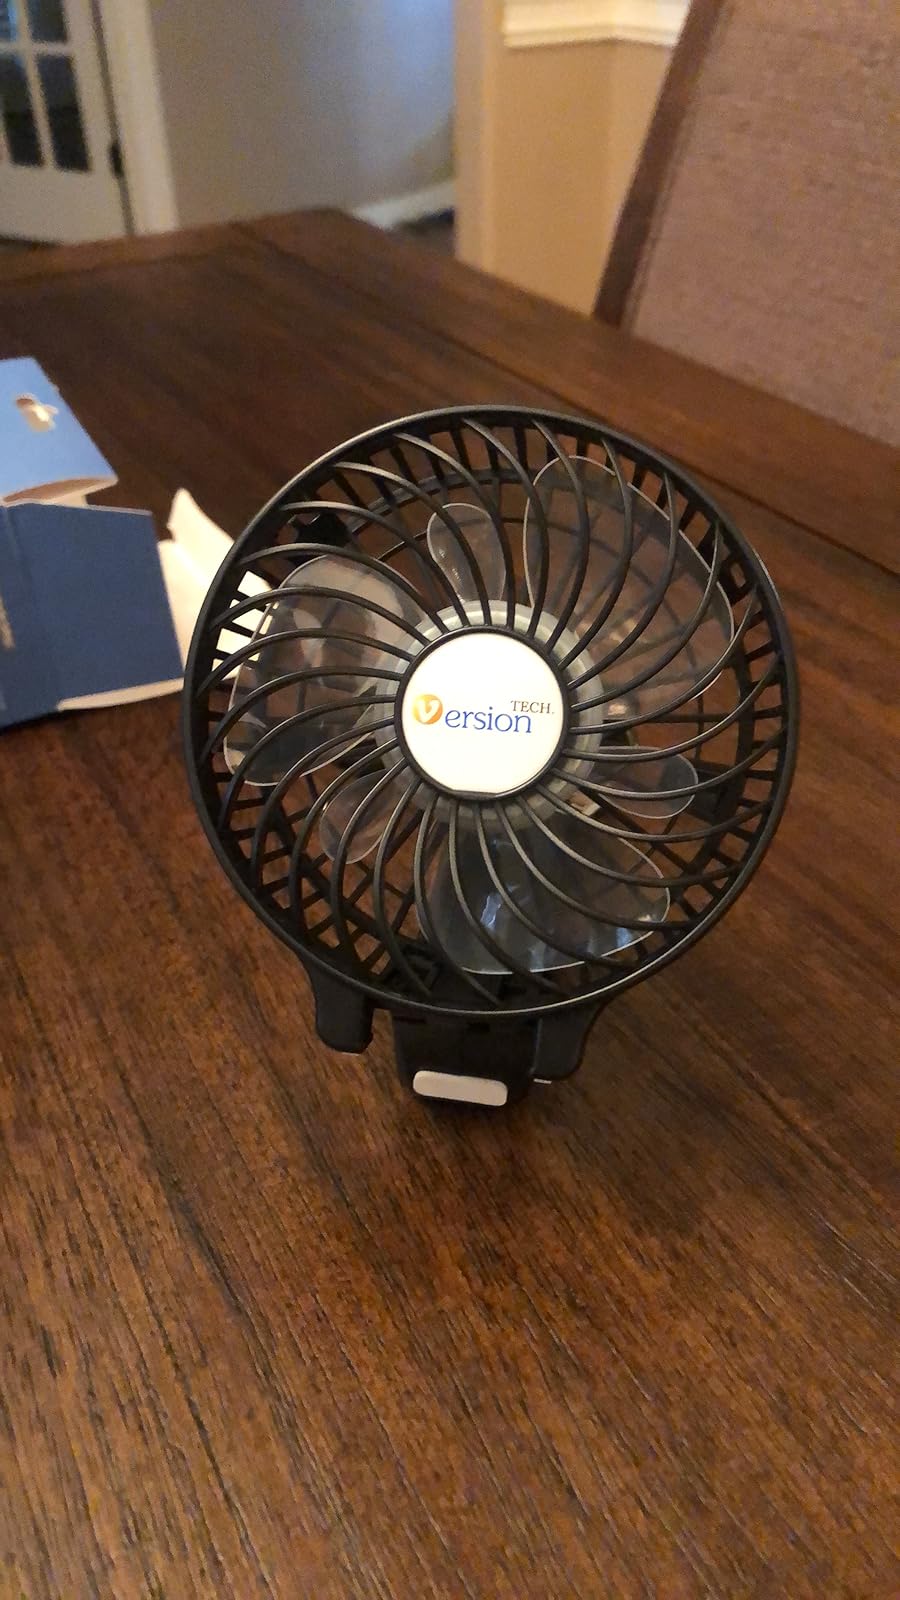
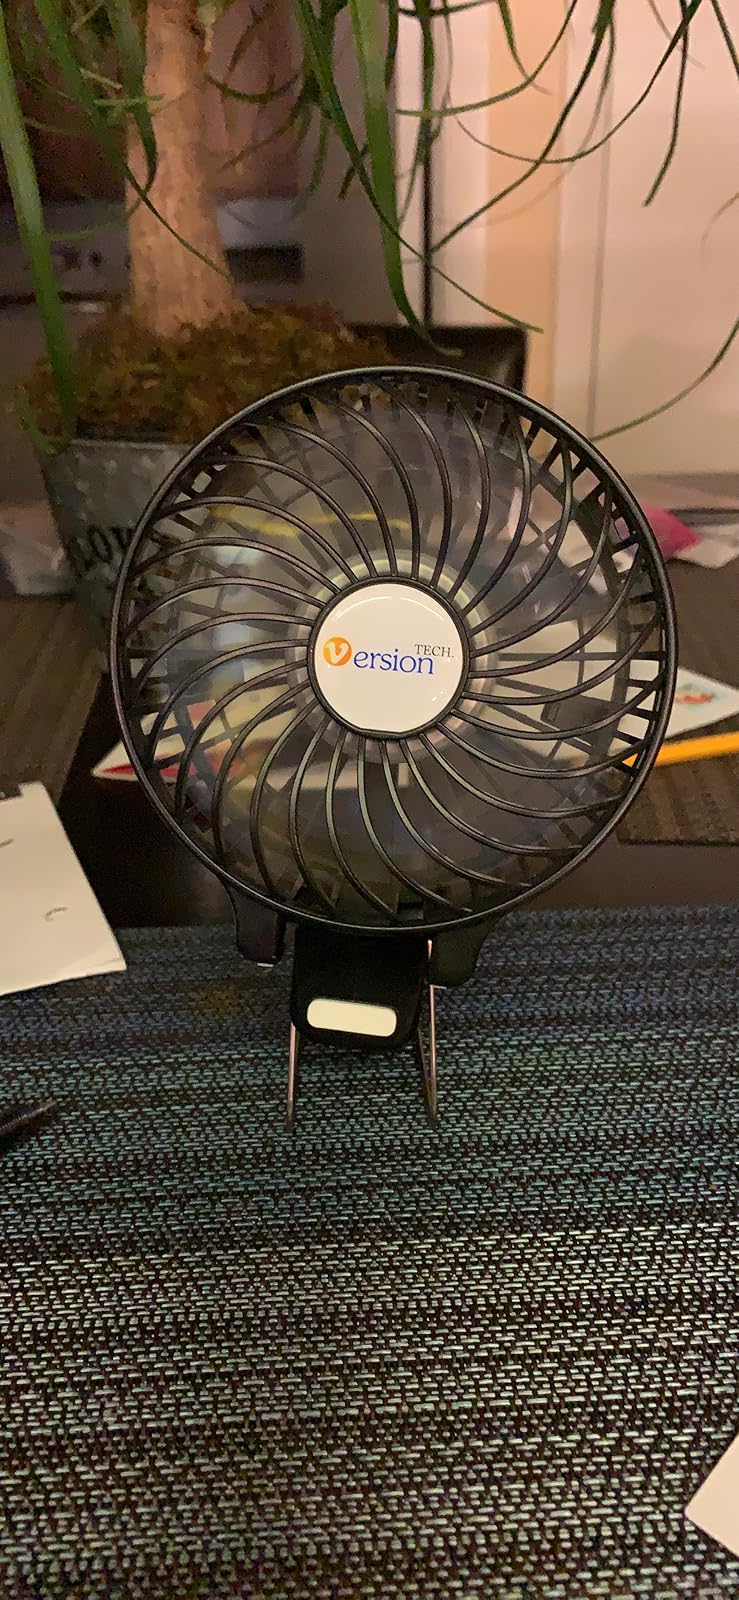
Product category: fan
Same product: yes